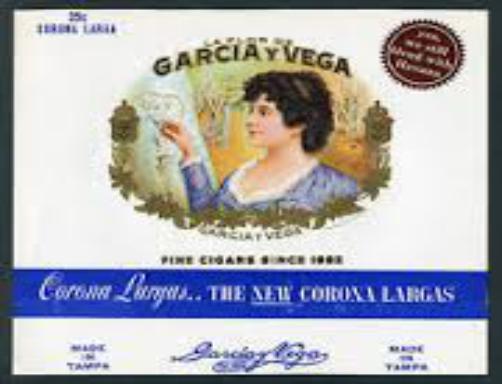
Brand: Garcia Y Vega
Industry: Others